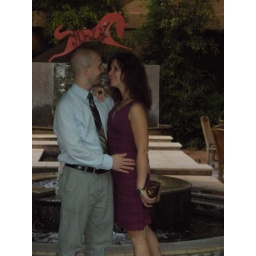
Googly eyes under a flying horse